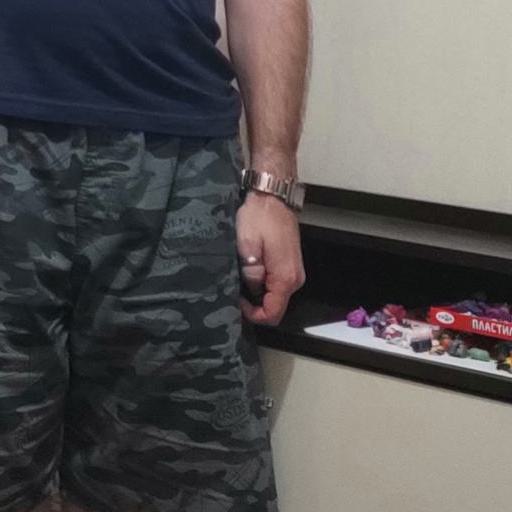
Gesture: no_gesture